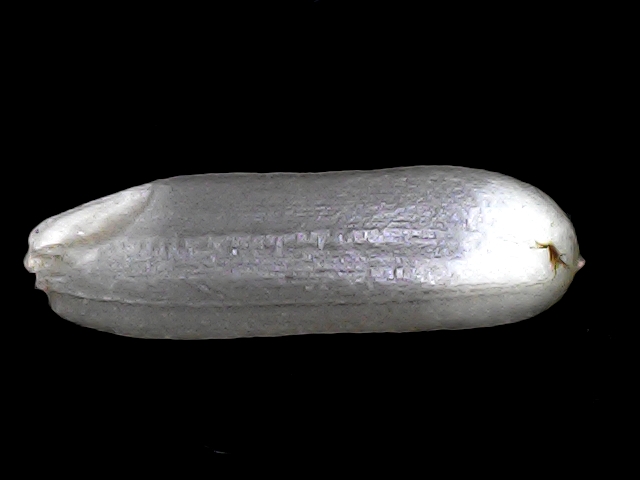
Rice variety: BRRI102